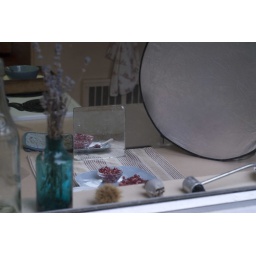
playing with my food- view in from the kitchen window